Russo-Prussian alliance

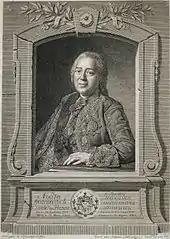
A 1792 engraving by Antoine Radigues of Nikita Panin, the creator of the treaty establishing the Russo-Prussian alliance

The treaty was a creation of the Russian diplomat Nikita Panin. It expanded on the Treaty of Saint Petersburg of 1762, which ended the fighting in the Seven Years' War between Prussia and Russia. Signed on 11 April 1764, it laid the foundation for the "northern system" in Russian politics in which Russia and Prussia were allied with Great Britain. Although the Anglo-Prussian Alliance had waned around that time, the ties between Great Britain and Russia strengthened, with a trade alliance signed in 1766.